Thomé H. Fang

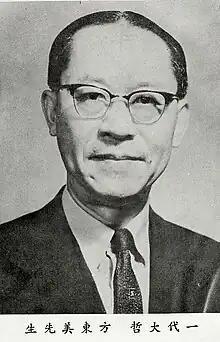
Thomé H. Fang

Thomé H. Fang (1899–1977) was a Chinese philosopher. He was described by Charles A. Moore as the "greatest philosopher of China" and by Vincent Shen as "one of the most creative contemporary Chinese philosophers."